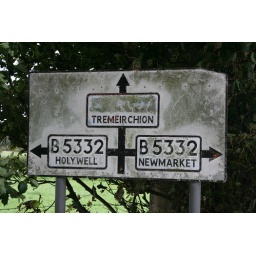
A sign for Holywell on a rural road near Trelawnyd